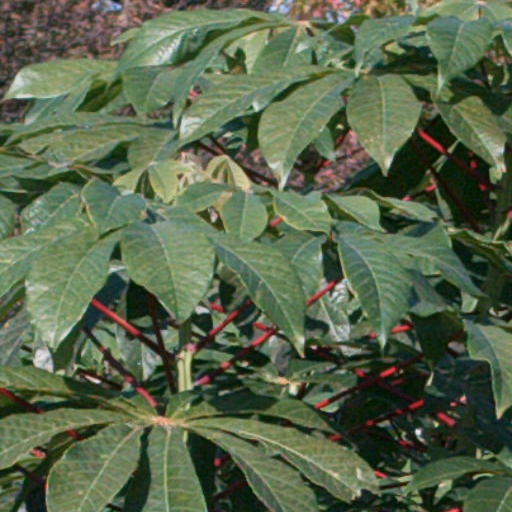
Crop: cassava